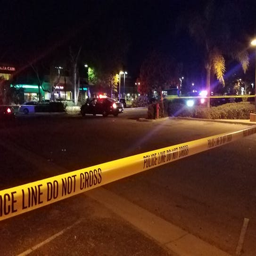
this was the scene friday night